Ukrecoresursy

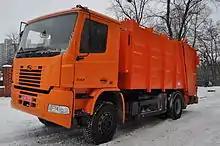
Garbage truck of the company

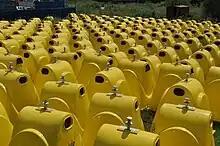
Sorting garbage cans

The company and its territorial subdivisions ensure the fulfillment of tasks assigned to them, due to receipt of funds into a special account of the Treasury, designed to organize data collection, preparation and disposal of used containers and packaging materials according to the Decree of Cabinet of Ministers № 915.